Styche Hall

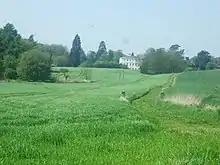
Styche Hall. Photo taken from nearby fields.

Styche Hall is a country house near Market Drayton, Shropshire. It was home to the Clive family and is a Grade II listed building.